UCLA Bruins football

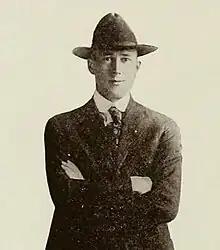
Fred Cozens, UCLA's first head football coach

The first football team fielded by UCLA took the field in 1919. The team was coached by Fred Cozens, and compiled a 2–6 record. UCLA did not participate in an athletic conference until 1920, so the 1919 football team played a schedule full of local high schools and other assorted teams. Cozens was UCLA's athletics director from 1919 to 1942. Harry Trotter took over the young UCLA football program after Cozens stepped down after guiding the Bruins in their first season. UCLA began to play in the Southern California Intercollegiate Athletic Conference (SCIAC) in 1920, and competed against Occidental College, California Institute of Technology, University of Redlands, Whittier College, and Pomona College. Coach Trotter's two wins were against Redlands and San Diego State, which did not join the SCIAC until 1926. Trotter left UCLA with a 2–13–1 record in three seasons (1920–1922). James J. Cline took over the Bruins football program as its third head coach in 1923. Coach Cline's two wins were against Loyola University and San Diego State. Cline was replaced after two seasons and a 2–10–3 record.